List of mountain passes in Montana (A–L)

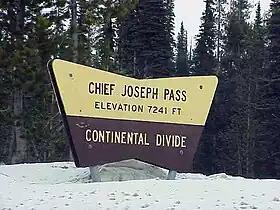
Chief Joseph Pass

There are at least 290 named mountain passes in Montana, including: